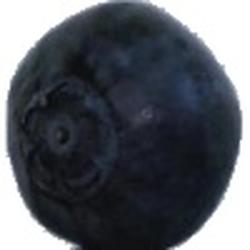
Label: Blueberry